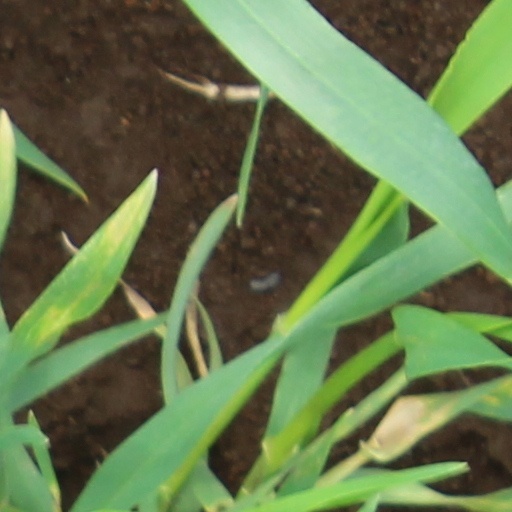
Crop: wheat